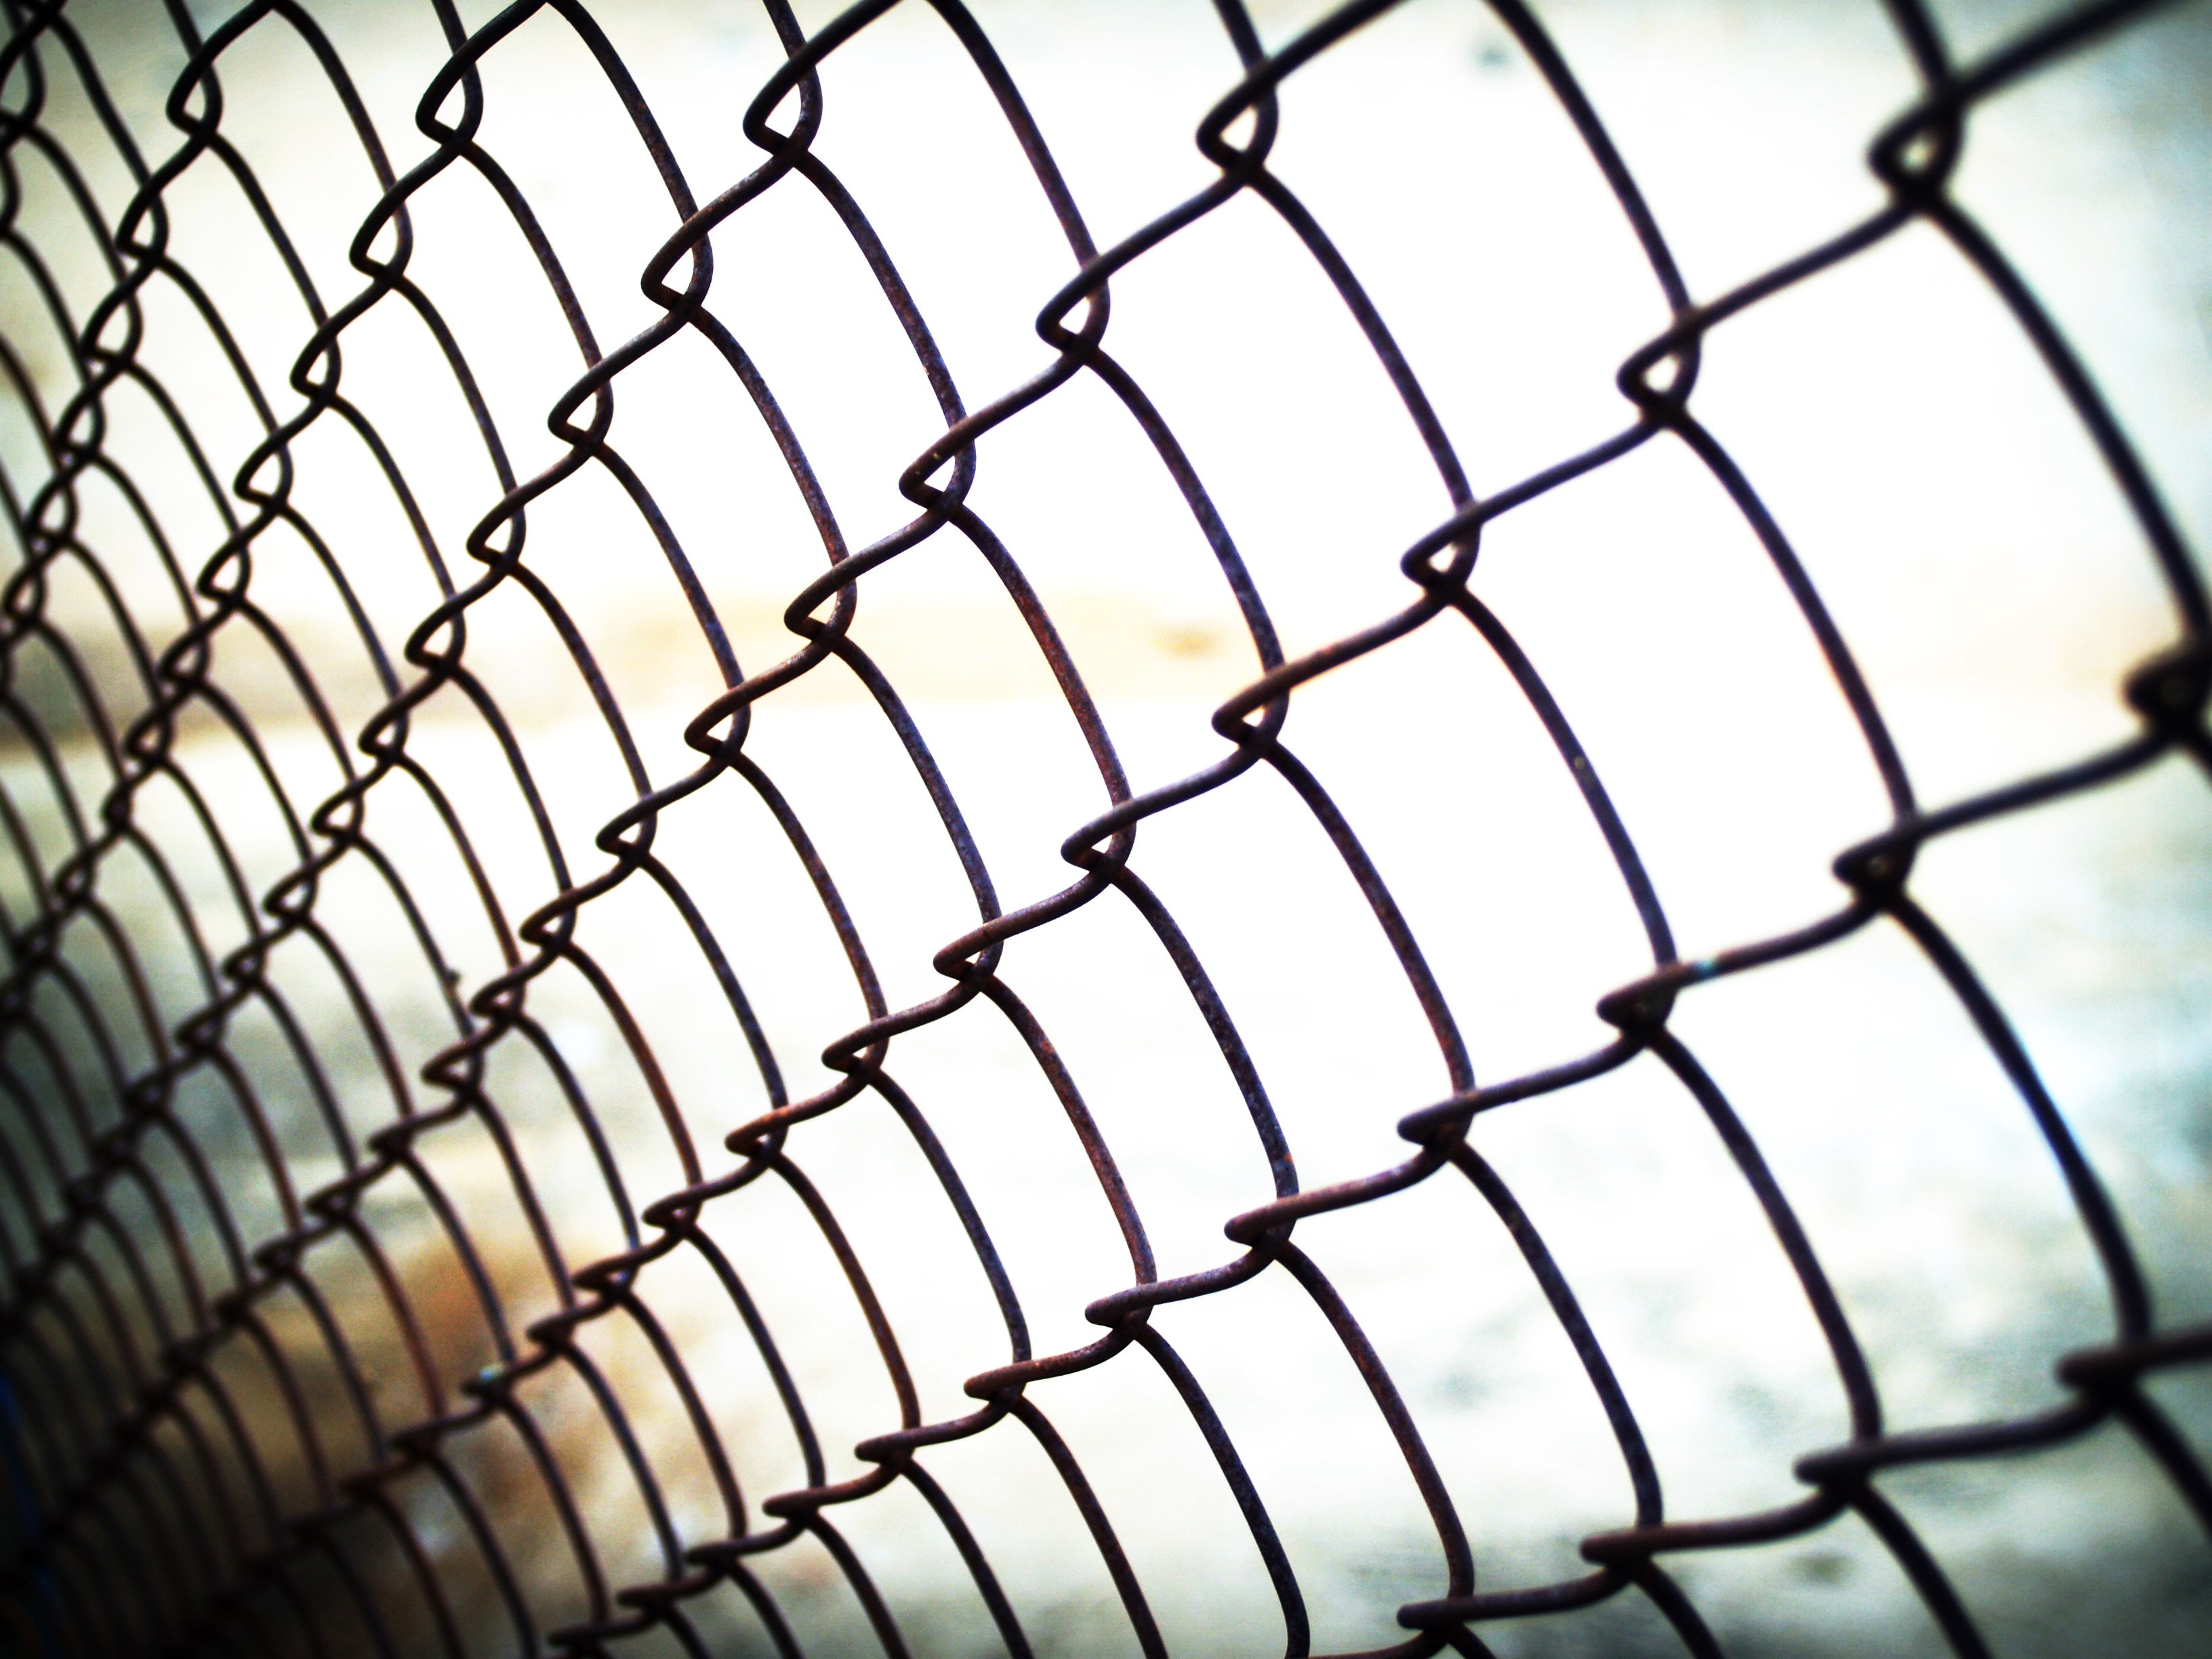
wire fencing, chain link fencing, mesh, net, line, architecture, pattern, metal, fence, black and white